Eke Uzoma

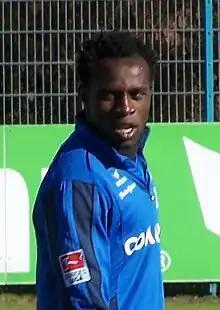
Uzoma training with 1860 Munich in 2010

Eke Uzoma (born 11 August 1989) is a Nigerian-Hungarian professional footballer who plays as a left-back for Tennis Borussia Berlin.